History of Bombay in independent India

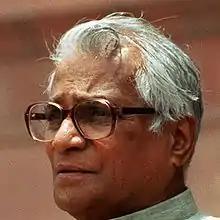
George Fernandes emerged as a key figure in the Bombay labour movement in the early 1950s

Mumbai was a native Fisherman Land of Marathi Speaking Kolis And Aagris grew into a leading commercial center of India during the 19th century on the basis of textile mills and overseas trade. The city was, first and foremost, built and developed by an Britishers Then Migrants From Gujarat Came For industrial and commercial bourgeoisie consisting of Parsis, Gujarati Hindus, Muslims communities earning their wealth on the extensive Arabian trade. The expanding labour force in Mumbai was initially drawn from the coastal belt of Konkan, south of the city. Until the 1940s, Marathi speakers from these areas accounted for 68% of the city's population, and held mostly jobs.